Dover Strait coastal guns

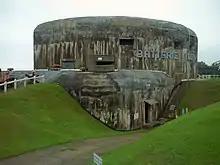
Preserved remains of the "Batterie Todt"

Having withdrawn in the Dunkirk evacuation and winning the Battle of Britain, the British did not have an immediate answer to the threat posed by the German coastal batteries. However, the high ground to either side of the Port of Dover was fortified on the personal order of Prime Minister Winston Churchill (who had visited the area to see the situation in person) and wanted large calibre guns dug in there. The only British cross-Channel guns already in place were two BL 14 inch Mk VII (35.6 cm) guns "Winnie" (named after Churchill) and – later in 1940 – "Pooh" (named after the story book character Winnie the Pooh) at St Margaret's at Cliffe. Both guns were spares taken from the stock of guns of the battleship . One gun used a mounting from , while the other had a mounting from a test range; neither was turret-mounted. Their separate and well-camouflaged cordite and shell magazines were buried under deep layers of earth and connected to the guns by railway lines. Both batteries were camouflaged and protected from aerial attack by anti-aircraft emplacements behind and below St. Margaret's.